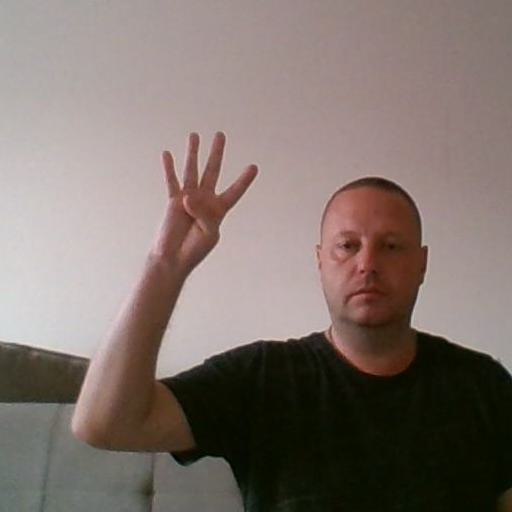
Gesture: four